1932 United States presidential election

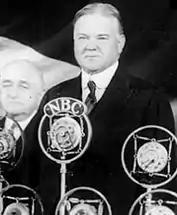
Hoover addresses a large crowd in his 1932 campaign.

After making an airplane trip to the Democratic convention, Roosevelt accepted the nomination in person. In his speech, he stated, "ours must be a party of liberal thought, of planned action, of the enlightened international outlook, and of the greatest good to the greatest number of our citizens." Roosevelt's trip to Chicago was the first of several successful, precedent-making moves designed to make him appear to be the candidate of change in the election. Large crowds greeted Roosevelt as he traveled around the nation; his campaign song "Happy Days Are Here Again" became one of the most popular in American political history – and, indeed, the unofficial anthem of the Democratic Party. Democratic leaders in the eastern United States supported having Roosevelt conduct a front porch campaign, but Roosevelt and the leaders in the western United States instead supported an active campaign. Roosevelt gave twenty-seven major speeches during the campaign while Hoover initially planned on giving three major speeches during the campaign, but it was later increased to ten and Hoover traveled over 10,000 miles.